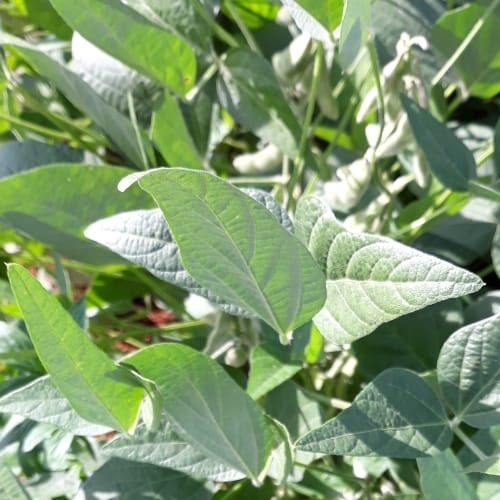
Label: Healthy